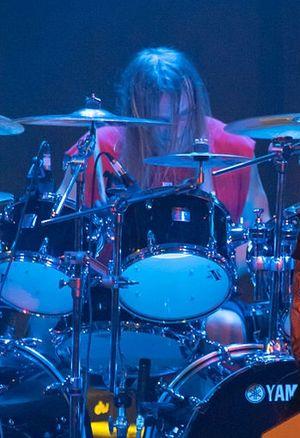
Tom Hunting est un batteur de thrash metal américain né le 11 avril 1965.